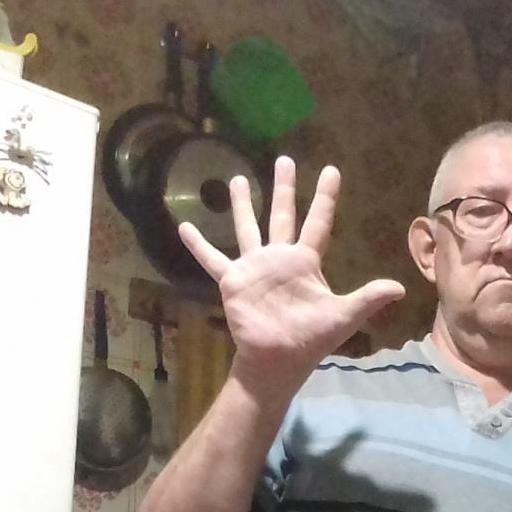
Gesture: palm